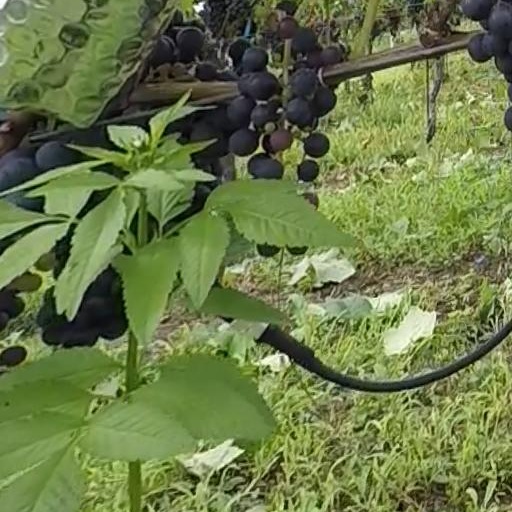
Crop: grape